Gorals

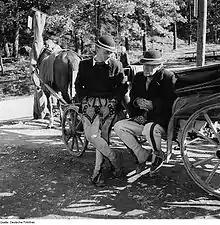
Gorals from Zakopane (1967)

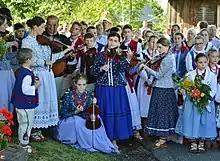
Young Gorals of the Beskid Mountains (Żywiec)

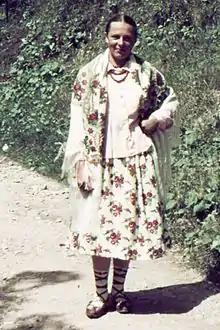
Goral from Zakopane, Poland (1938)

The Gorals inhabit a number of regions collectively referred to as the "Goral lands" (Goral: "Góralscýzna," Polish: "Góralszczyzna") split between Poland, Slovakia and the Czech Republic. In Poland, the community inhabits the geographical region of Podhale of the Tatra Mountains and parts of the Beskids (Cieszyn Silesia, Silesian Beskids, Żywiec Beskids). After 1945, some Gorals from Bukovina and the Podhale regions found new homes in Lower Silesia in villages such as Krajanów, Czarny Bór, and Borówna in the Central Sudete Mountains, as well as Złotnik, Brzeźnica and Lubomyśl in Lubusz Voivodeship.